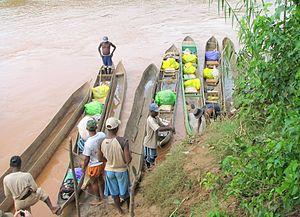
Pirogues, Madagascar
Une pirogue est un type d'embarcation longue et étroite, souvent fait d'un seul tronc d'arbre creusé, mue à la voile ou à la pagaie et est parfois équipée de balancier, utilisé en mer ou sur les lacs et rivières.